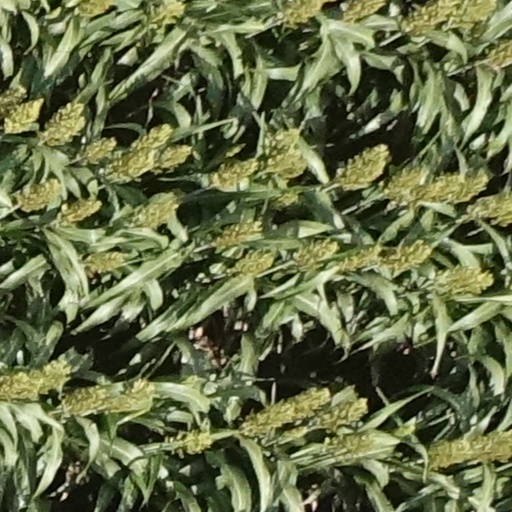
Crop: sorghum